Friendship Bridge (Estonia-Russia)

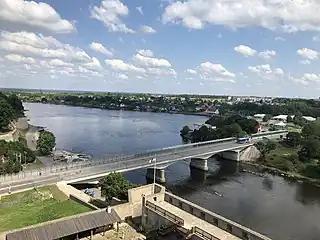
Friendship Bridge

Friendship Bridge is a bridge spanning the Narva River. It links the city of Narva in Estonia with the town of Ivangorod in Russia. The Narva Friendship Bridge is part of the European route E20. The length of the bridge is 162 m.